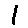
Label: 1